Antietam Iron Furnace Site and Antietam Village

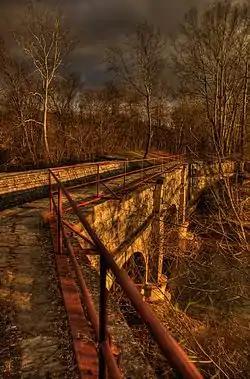
Antietam Aqueduct

Antietam Iron Furnace Site and Antietam Village is a national historic district at Antietam, Washington County, Maryland, United States. It consists of the remains of a mid-18th to late-19th century iron furnace site, and the nearby related village. Remnants of the ironworks include a dam and race, a possible wheel pit or building foundation, the possible location of a furnace stack, and a four-arch stone bridge built by John Weaver in 1832. Also at the site are the dozen or so brick, stone, and wood houses comprising Antietam Village. Typical of the houses is the Mentzer house, a four-bay, two-storey stone structure of roughly coursed fieldstone, painted white.